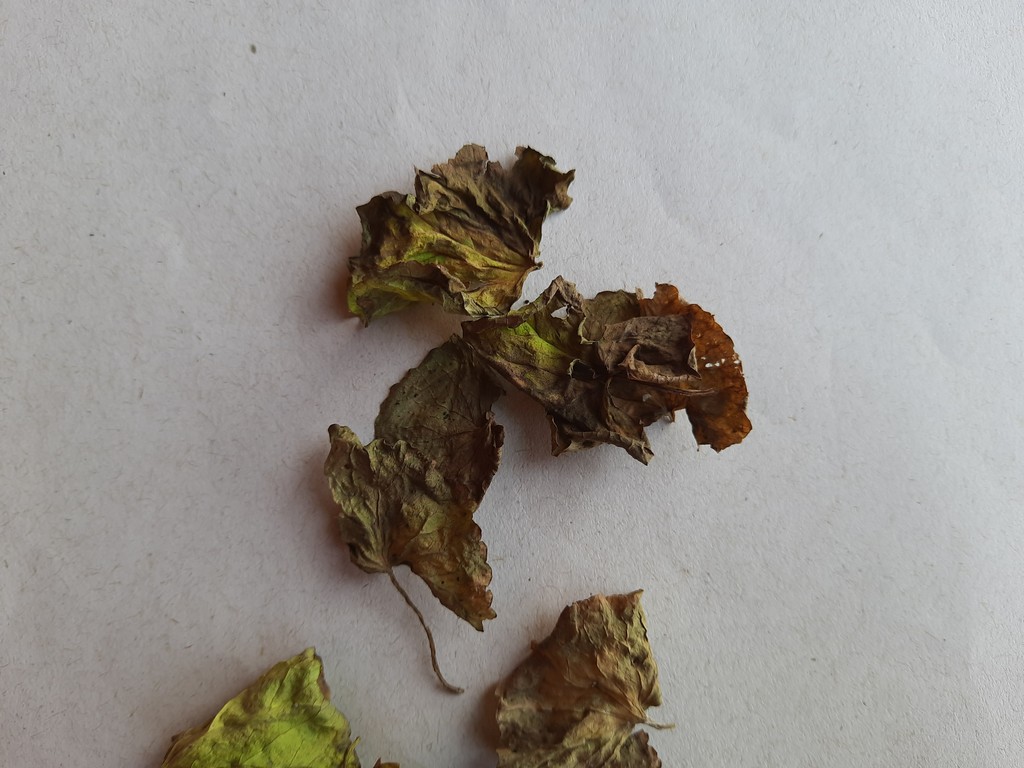
Label: Dried